Velli Vizha

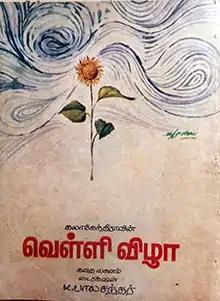
Poster

Velli Vizha is a 1972 Indian Tamil-language film, written and directed by K. Balachander. The film stars Gemini Ganesan, Jayanthi, Vanisri and S. Varalakshmi. It was released on 11 August 1972.